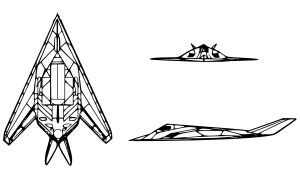
F-117 Nighthawk
3-plan skitse af F-117 Nighthawk.
F-117A Nighthawk er et såkaldt stealth fly, hvilket vil sige at det i forhold til radar stort set er "usynligt".